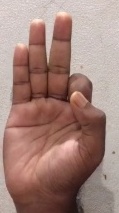
ASL sign: F